Nuclear labor issues

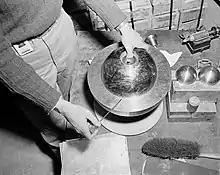
Re-creation of Slotin's experiment with the "demon core"

Idaho National Laboratory near Arco, Idaho was founded in 1949 as a nuclear reactor testing laboratory. Some consider it to be the site of the first fatal accident in the nuclear military/industrial sector when the SL-1 boiling water reactor melted down, killing two reactor operators, a third operator died shortly thereafter. When a control rod in the reactor was removed manually causing a power surge and ensuing criticality, a steam explosion occurred in the reactor vessel. The event caused the reactor lid to be blown nine feet into the air. The three operators were heavily irradiated and their remains were buried in lead coffins.